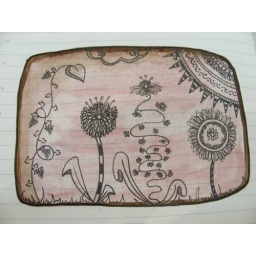
Watercolour background then used 0.1 micron black pen to draw the wonderful flowers in my garden. =)